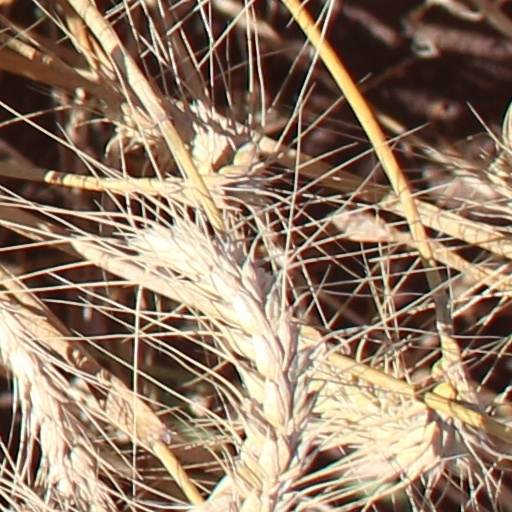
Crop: wheat